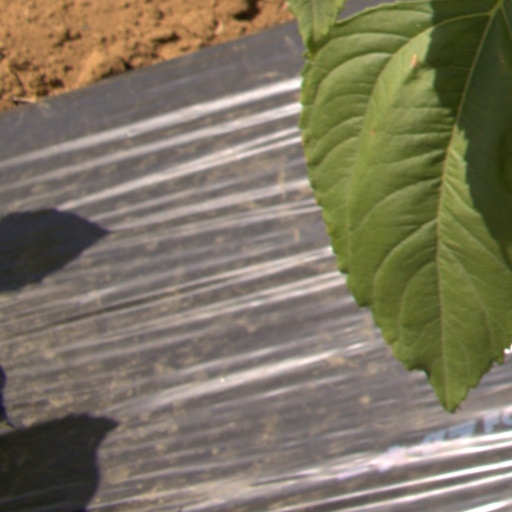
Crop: Jerusalem artichoke